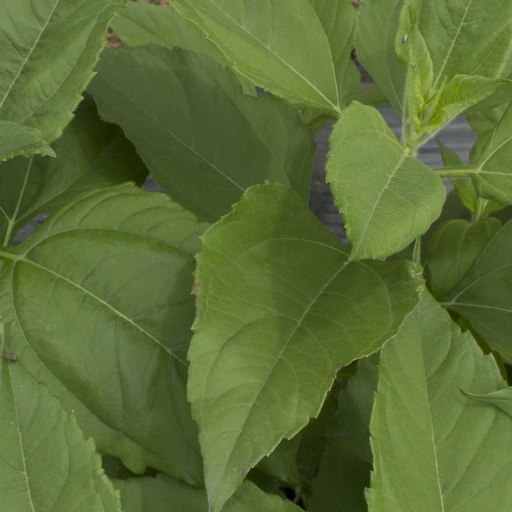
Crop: Jerusalem artichoke